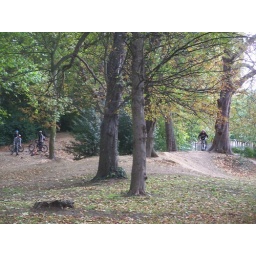
Kids on their mountain bikes in the threatened section of Gunnersbury Park